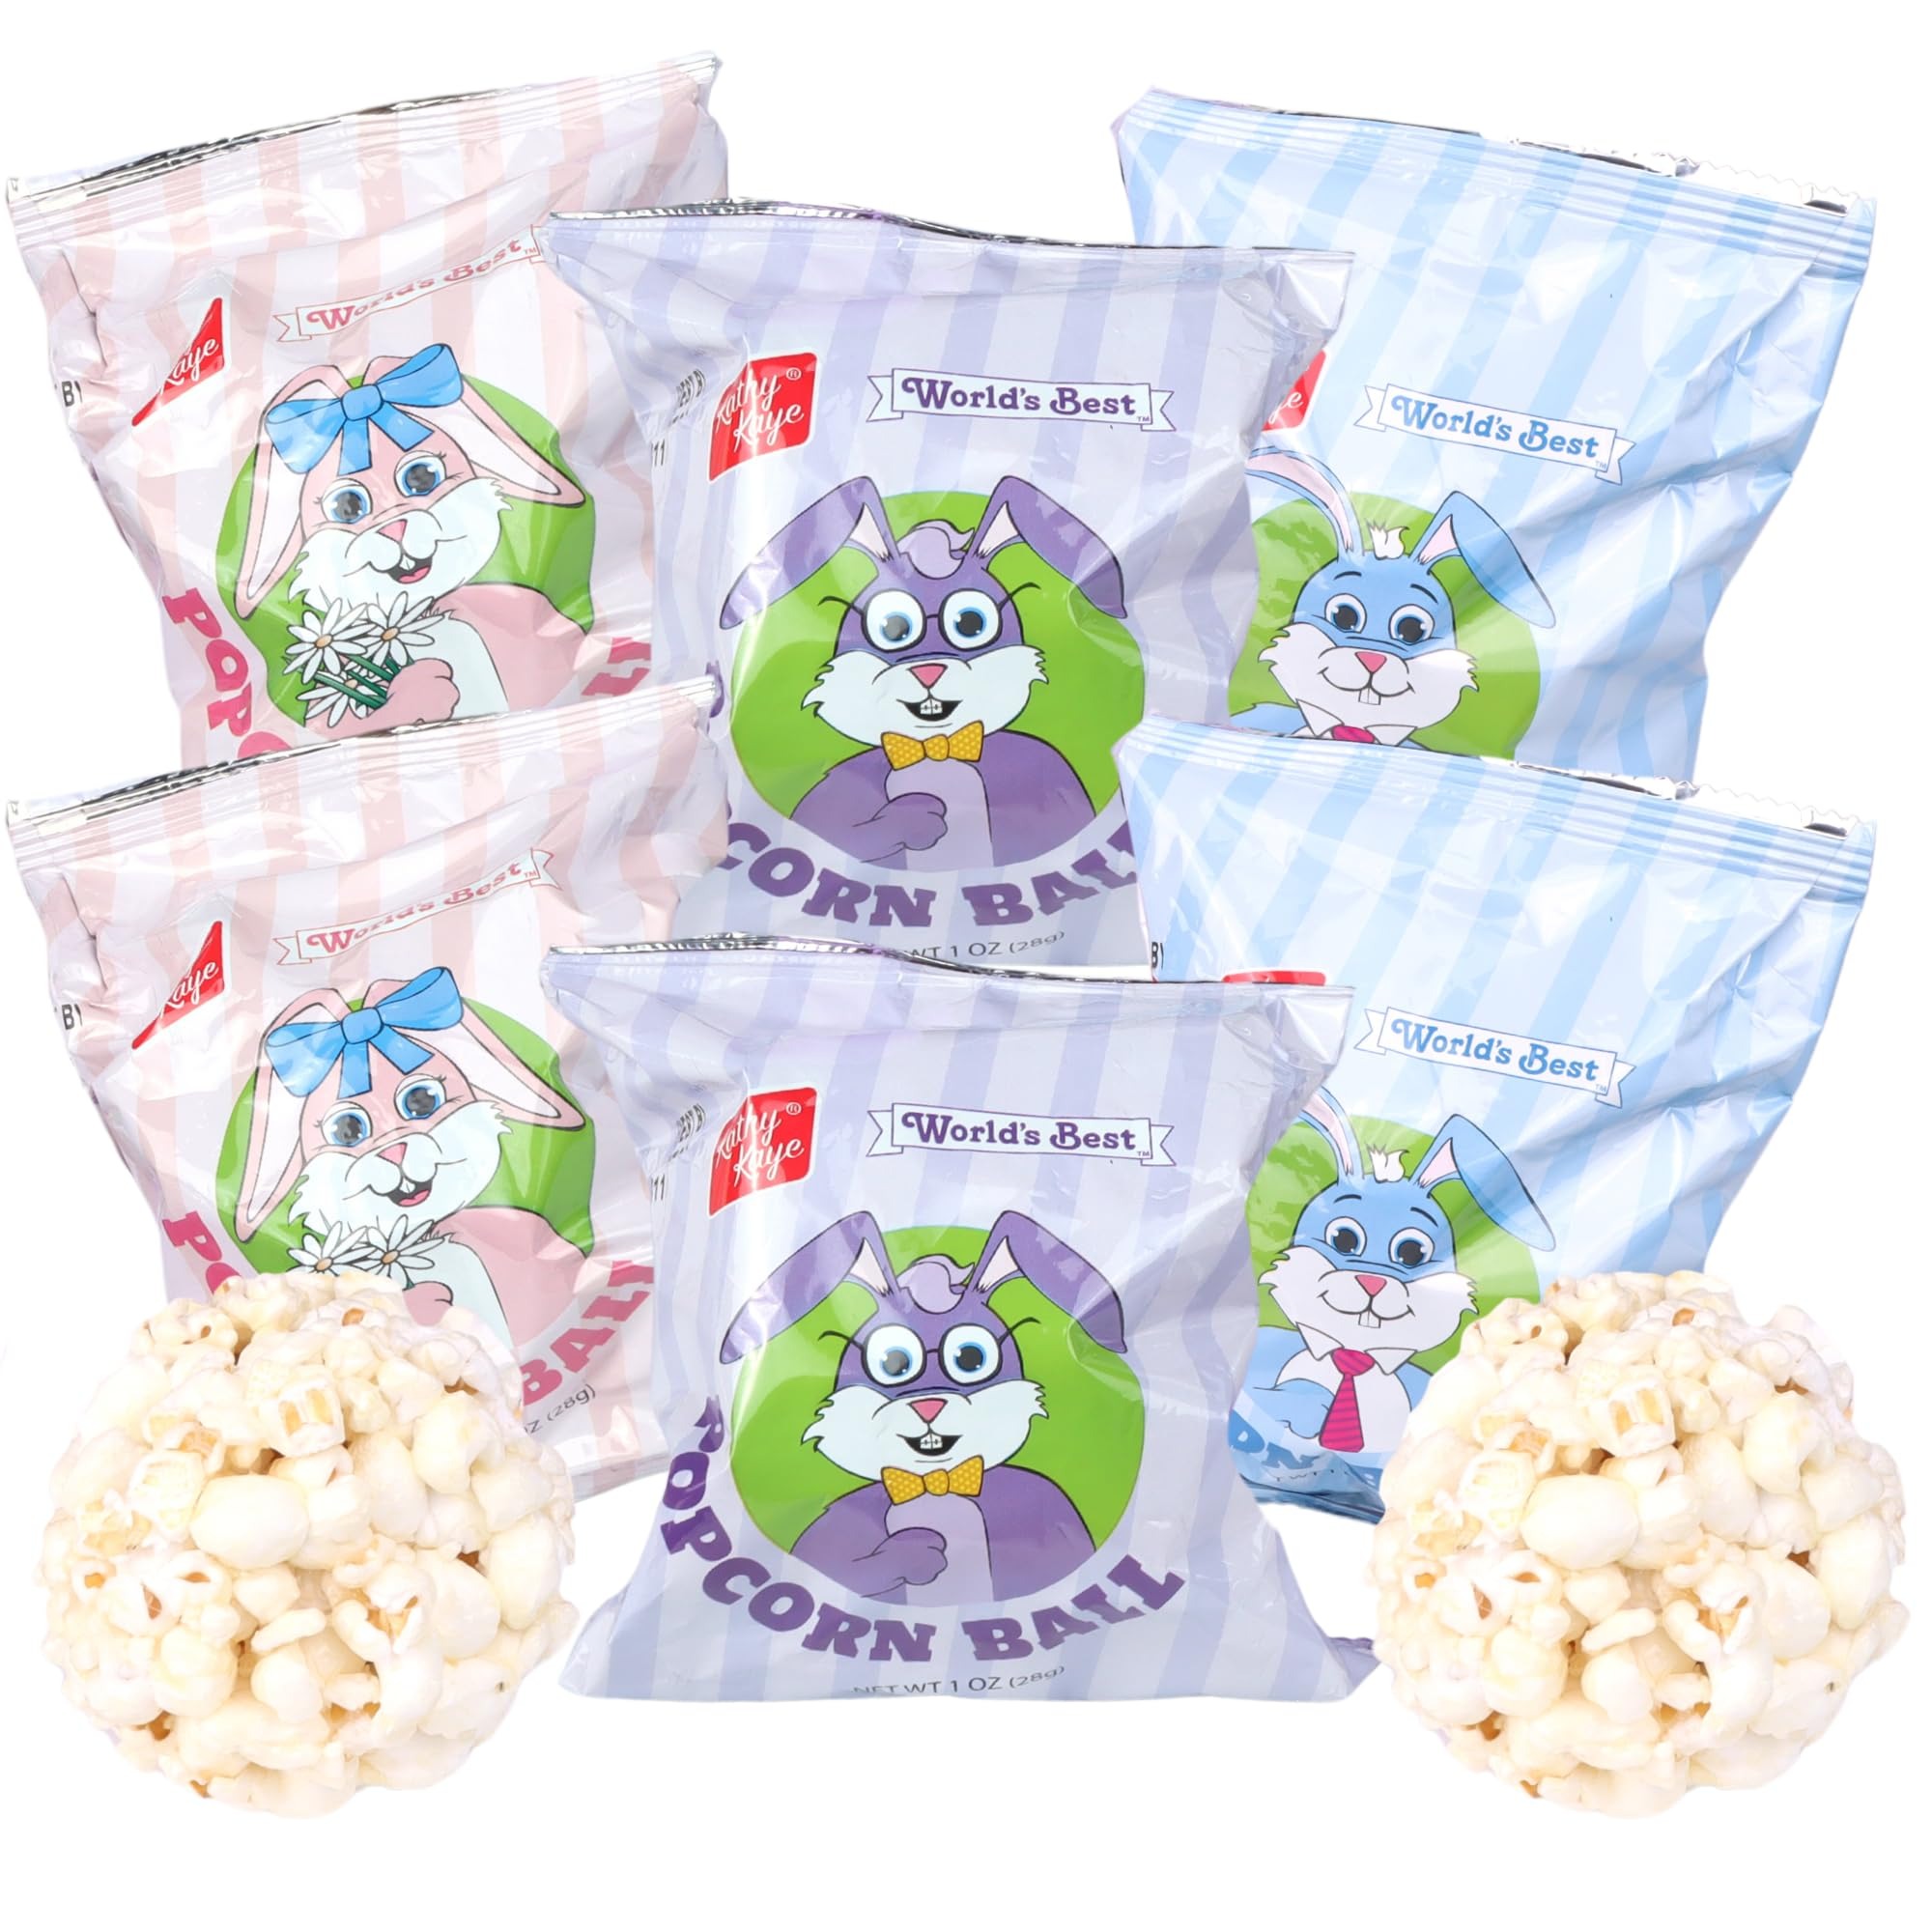
Item Name: Kathy Kaye Easter Popcorn Balls, Individually Packaged Sweet and Salty Treats, Gift Basket Stuffers, 1 Ounce Each, (Pack of 6)
Bullet Point 1: Irresistible Flavor: Savor the delicious blend of sweet and salty in Kathy Kaye Easter Popcorn Balls, a treat that tantalizes your taste buds.
Bullet Point 2: Individually Packaged: Each 1-ounce popcorn ball comes individually wrapped, ensuring freshness and convenience, making them perfect for gifting or snacking.
Bullet Point 3: Convenient Multipack: This pack includes 6 popcorn balls, so you can easily share and enjoy these delectable treats with family and friends.
Bullet Point 4: Varied Packaging: Please note that the packaging style may vary, adding an element of surprise to your Easter treats.
Bullet Point 5: Easter Basket Stuffers: Perfect for Easter baskets this year, 2025
Product Description: Indulge in the irresistible blend of sweet and salty with Kathy Kaye Easter Popcorn Balls, individually packaged for freshness and convenience. Each 1-ounce treat is wrapped for easy gifting or snacking, and this pack includes 6 popcorn balls, perfect for sharing with loved ones.
Value: 6.0
Unit: Ounce

Price: 23.95